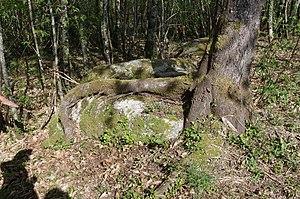
Rochers à quelques mètres du dolmen des Termisseaux, commune de Cieux, Haute Vienne
Cieux est une commune française située dans le département de la Haute-Vienne en région Nouvelle-Aquitaine.